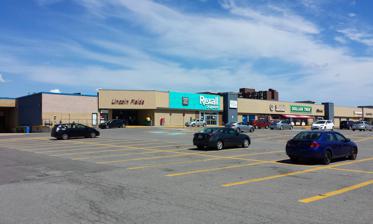
Building: Lincoln Fields Shopping Centre
Country: Canada
Year built: 1972
Former shopping centre in Ottawa, Ontario,Canada Lincoln Fields Shopping Centre Lincoln Fields Shopping Centre in July 2018 Location Ottawa , Ontario , Canada Coordinates 45°21′54″N 75°47′11″W / 45.365°N 75.7864°W / 45.365; -75.7864 Address 2525 Carling Avenue Opening date May 24, 1972 Closing date July 31, 2019 No. of stores and services 30+ No. of floors 2 Parking 1000+ spaces Lincoln Fields Shopping Centre (later Lincoln Heights Galleria ) was a community mall located in the Lincoln Heights neighbourhood of Ottawa , Ontario , Canada. It was located between Carling Avenue and Richmond Road just west of Lincoln Fields station . In October 2019, the mall was closed due to changing demographics in the area and departure of the Walmart store. Lincoln Fields Shopping Centre was developed out of a project named "Cinema City", proposed in 1964. The proposed CA$ 25 million complex would feature over 80 stores across three floors, a three-screen movie theatre and four luxury apartment buildings with a planned opening date of March 1967. However, the following years saw no development. The project was repeatedly scaled down and expected construction costs rose to $85 million. The site's original developers eventually sold the land to a new team who instead proposed a $3.8 million single-story shopping mall. The mall broke ground on June 9, 1971 and opened on May 24, 1972, becoming the city's third enclosed shopping centre . In 1985, the mall underwent renovations and was rebranded as Lincoln Heights Galleria, though residents continued referring to the mall as "Lincoln Fields". In 2016, the Walmart store closed and relocated to Bayshore Shopping Centre . This cause the mall to lose a significant portion of its clientele. In November 2018, the Wendy's restaurant, housed in a separate building fronting Carling Avenue, burned down in a fire that police said was deliberately set. In January 2019, it was announced the mall's leases would terminate on July 31 of that year. The mall's eastern half was demolished in summer 2020. This left the Rexall and Metro stores in operation until they moved into two newly built spaces the following year. The mall's western half was demolished in 2021. Long-term development plans by RioCan include high-density residential towers on the site. References